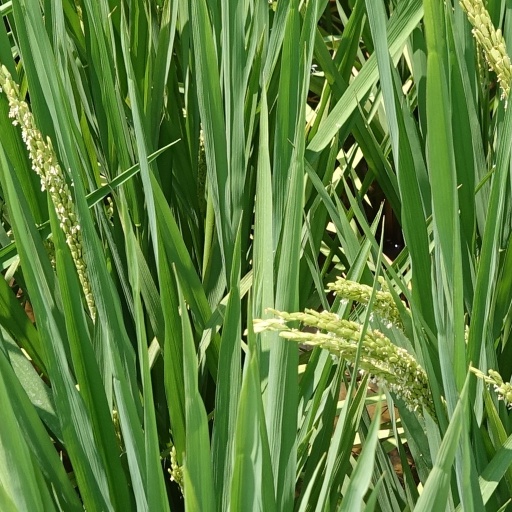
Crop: rice